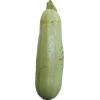
Label: Zucchini 1